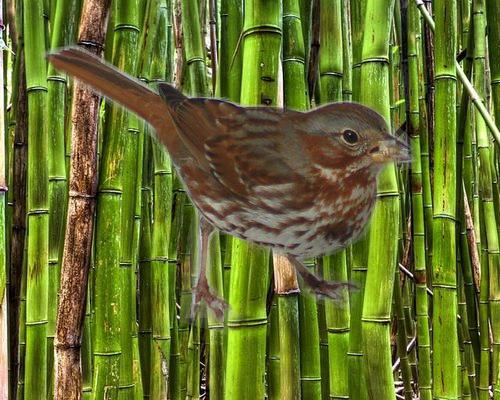
Bird species: Fox_Sparrow
Bird type: landbird
Background: land